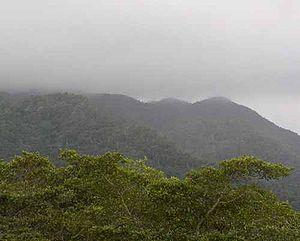
Le Guatemala, ou Guatémala, en forme longue la république de Guatemala, en espagnol : República de Guatemala, est un pays d'Amérique centrale entouré par le Mexique, le Belize, la mer des Caraïbes, le Honduras, le Salvador et l'océan Pacifique. Il fait partie de l'Amérique latine. Son nom vient du nahuatl Cuauhtēmallān, qui peut se traduire par « lieu rempli d'arbres» et signifie peut-être « pays des Quichés ».
L'environnement au Guatemala est l'environnement du pays Guatemala. Pays d'Amérique Centrale, c'est un des 14 pays abritant les grandes forêts tropicales. Le reste de son territoire est composé de montagnes et hauts-plateaux, de sols volcaniques, et de plaines côtières à l'est et à l'ouest.